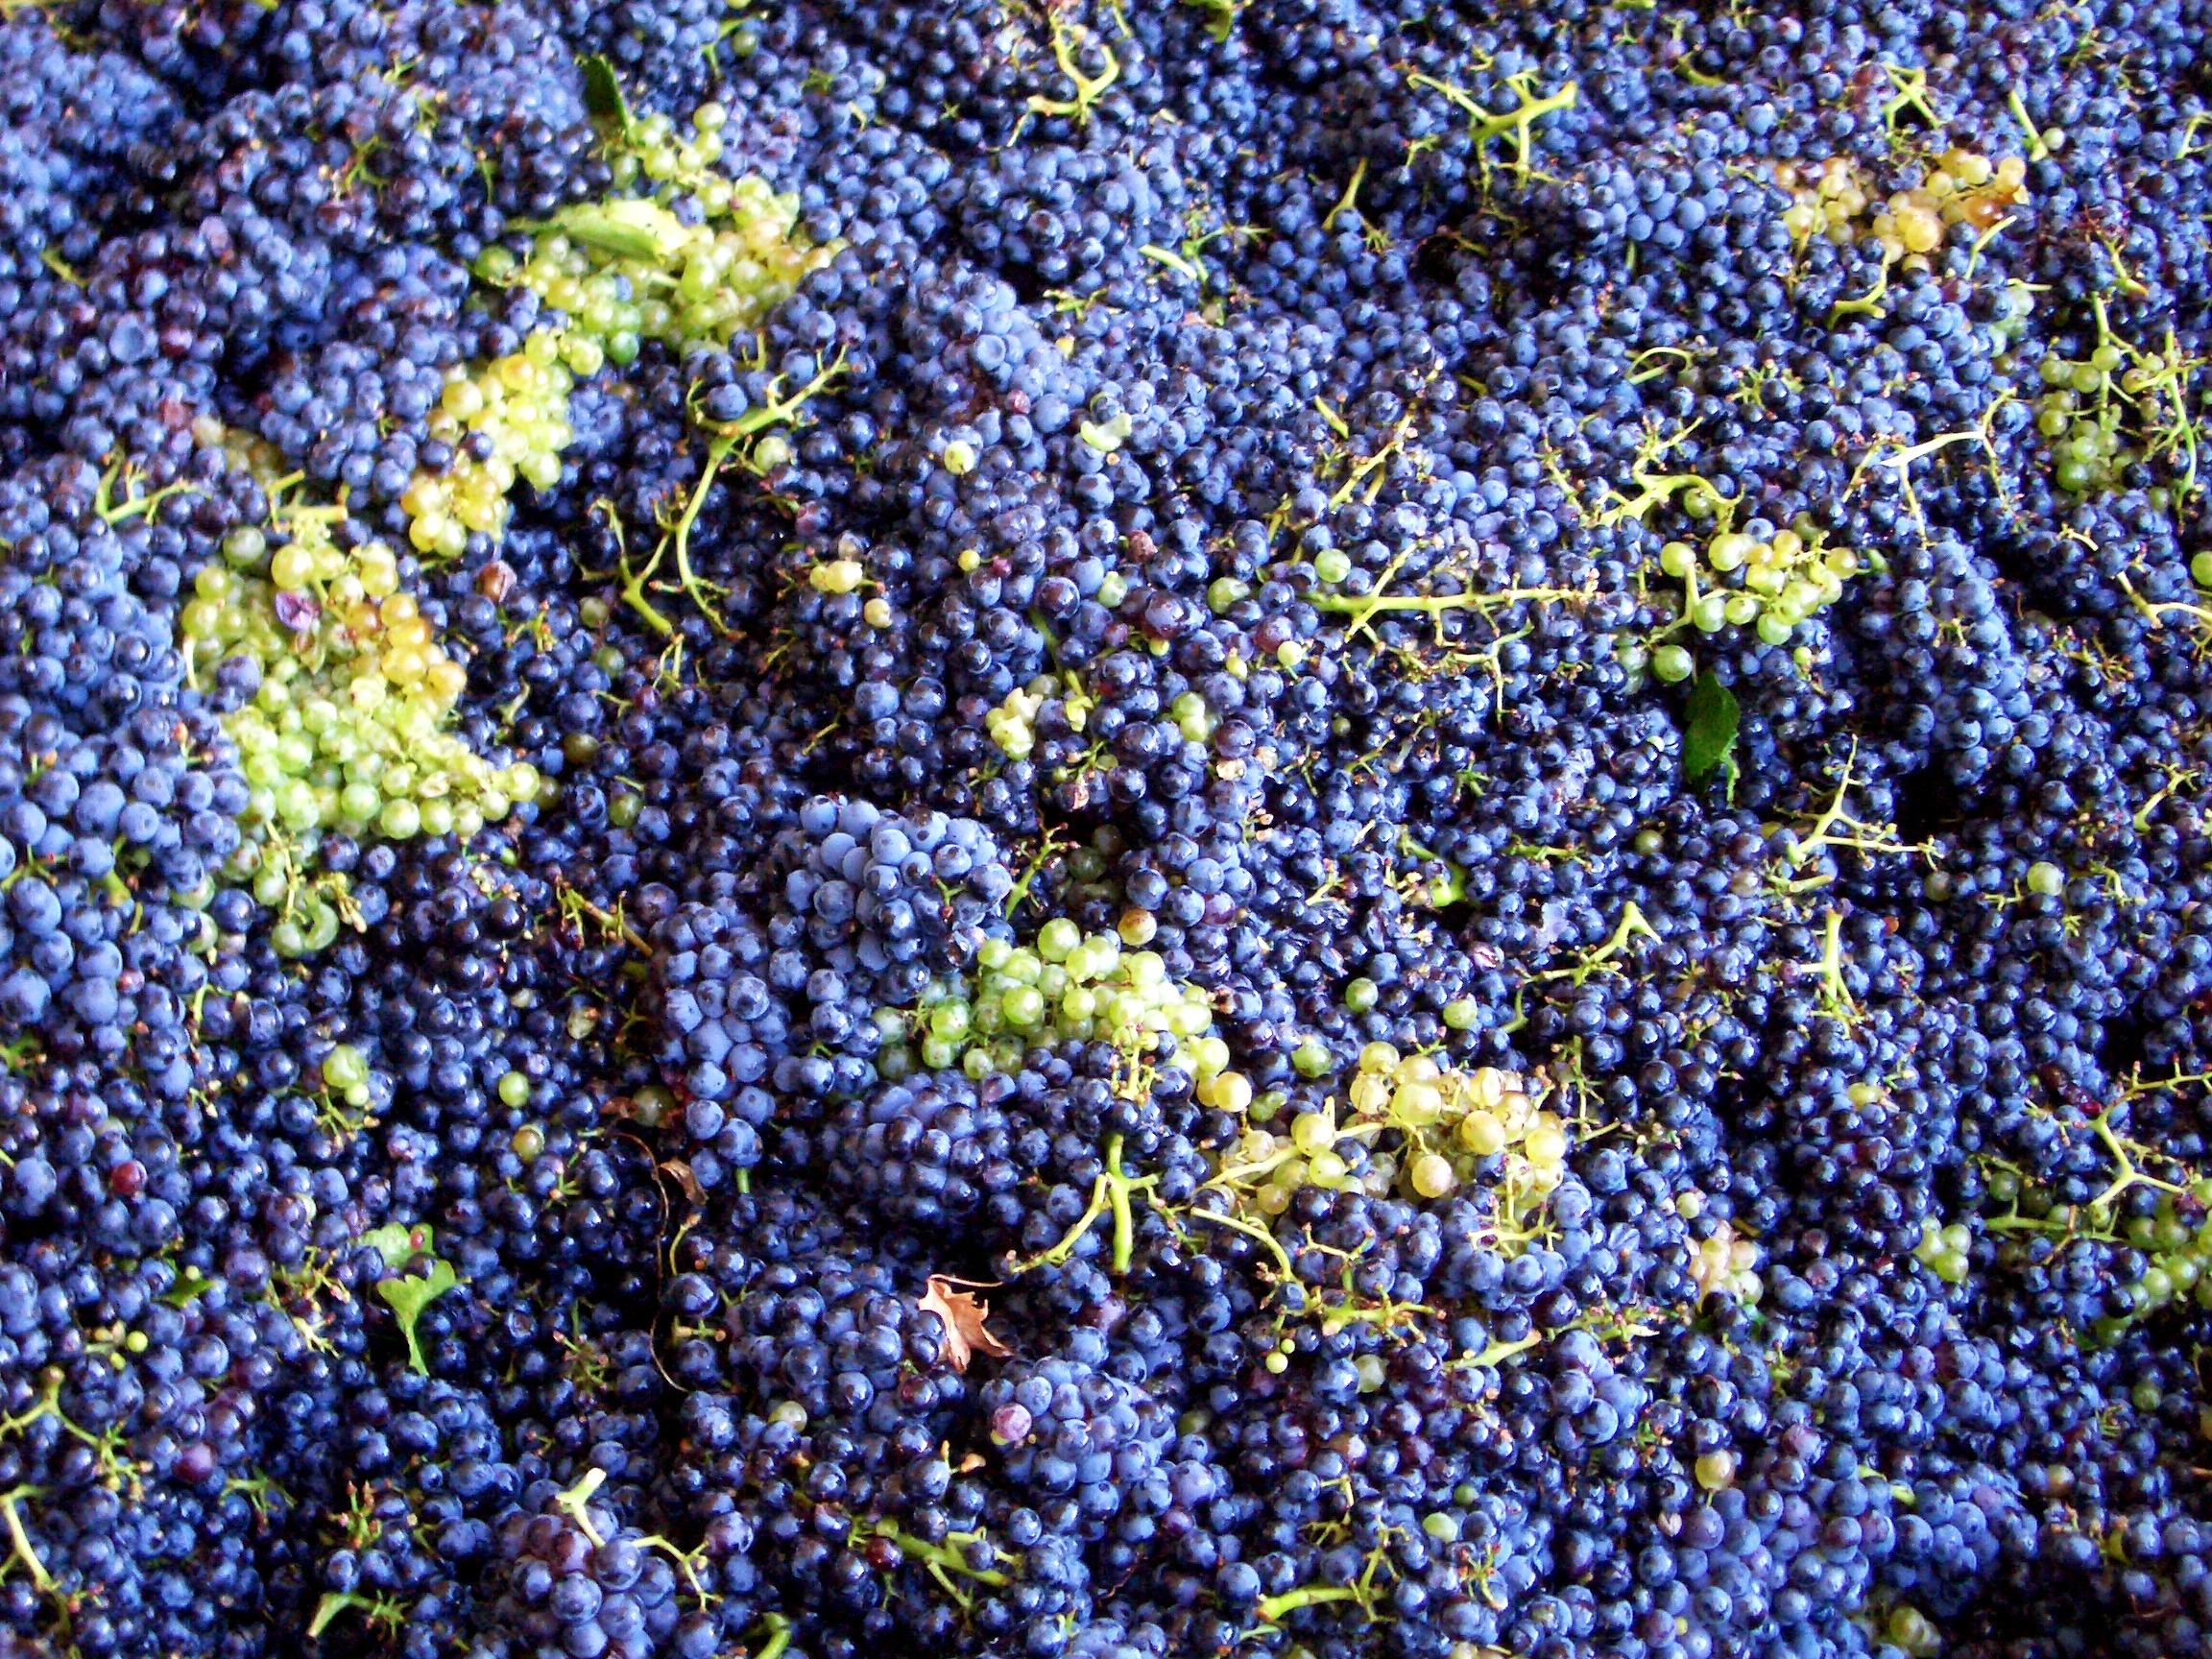
plant, wine, vintage, fruit, berry, flower, france, food, green, produce, blue, red wine, flora, wildflower, shrub, grapes, winery, blue grapes, wine harvest, flowering plant, green grapes, grape harvest, red grape varieties, bilberry, land plant